Championship Auto Racing Teams

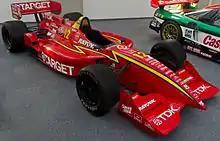
Target-Chip Ganassi Racing would win CART drivers championships with Jimmy Vasser (1996, car pictured), Alex Zanardi (1997 and 1998), and Juan Pablo Montoya (1999).

Tony Hulman's grandson, Tony George, became president of the Indianapolis Motor Speedway (IMS) in 1989. He and others viewed foreign drivers and street circuits as discouraging predominantly American USAC sprint racing talent, such as Jeff Gordon, from competing in CART. NASCAR, which ran predominantly on ovals, was gaining in popularity in CART's traditional Midwestern US market at the time. Costs were also rapidly increasing and pricing out smaller teams, as the larger teams and engine and chassis manufacturers competed for victories.